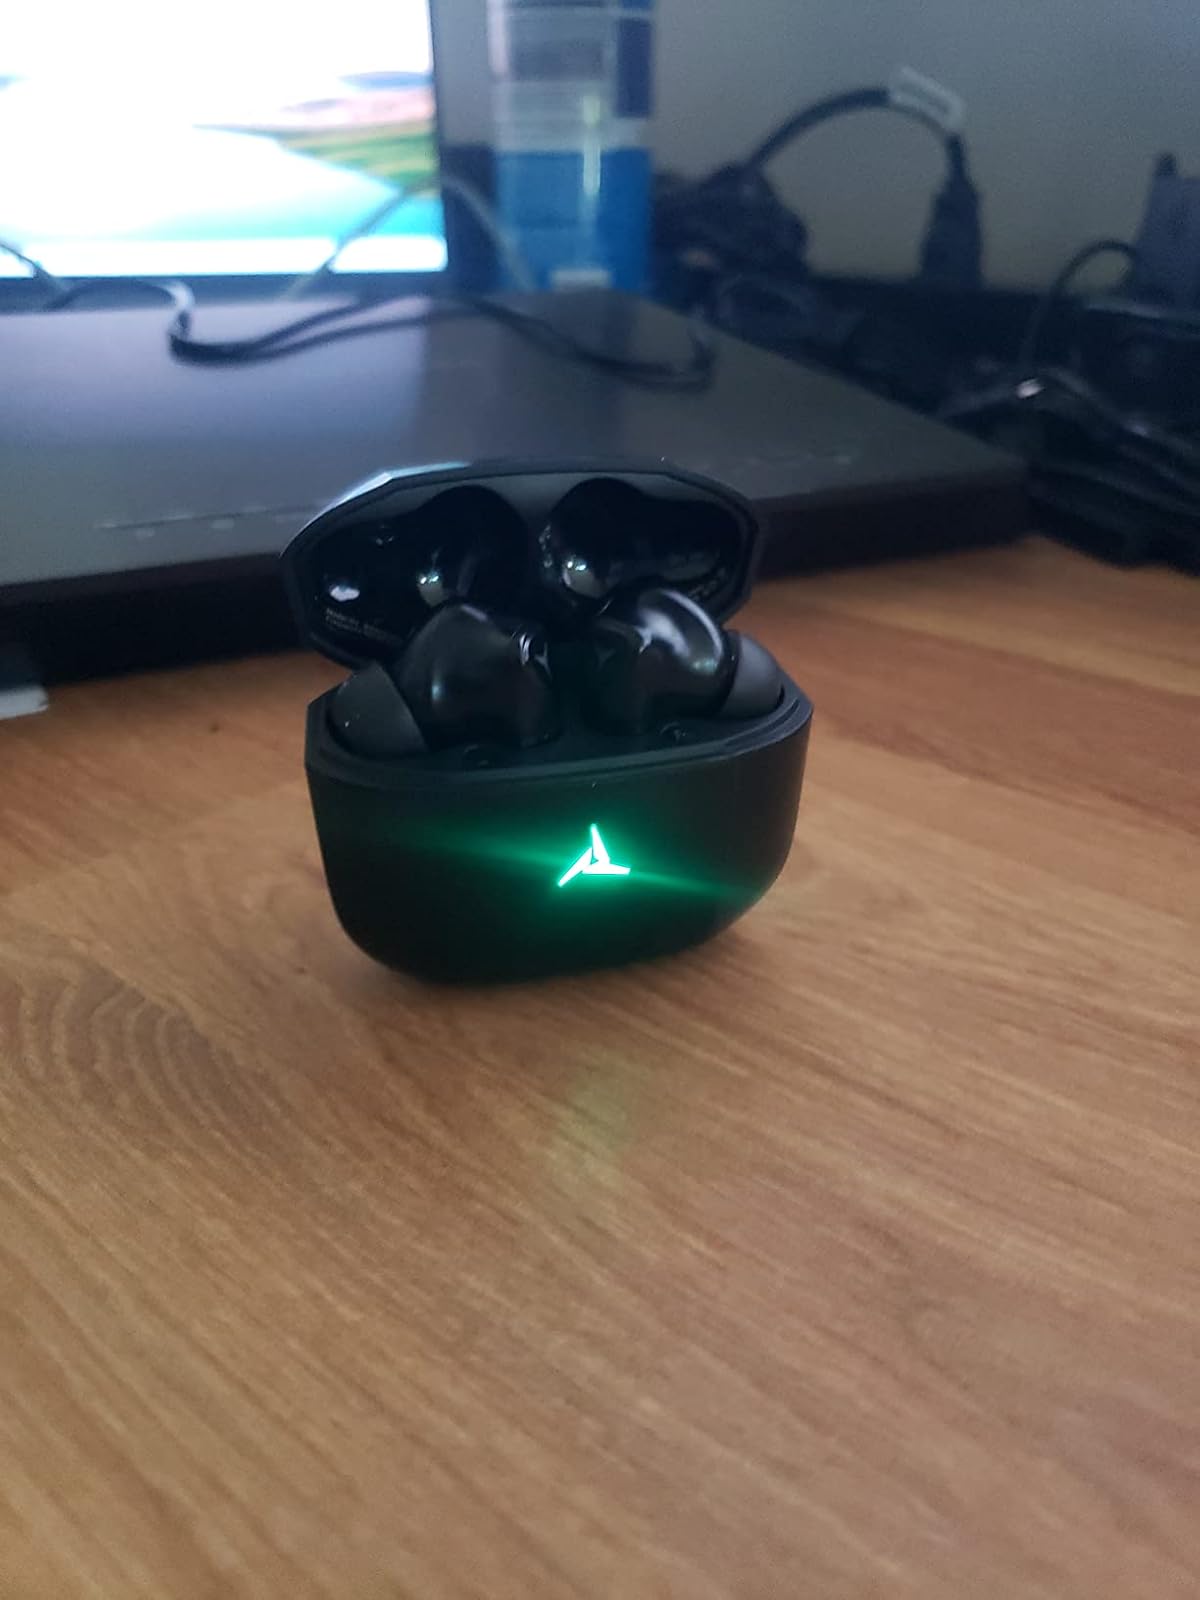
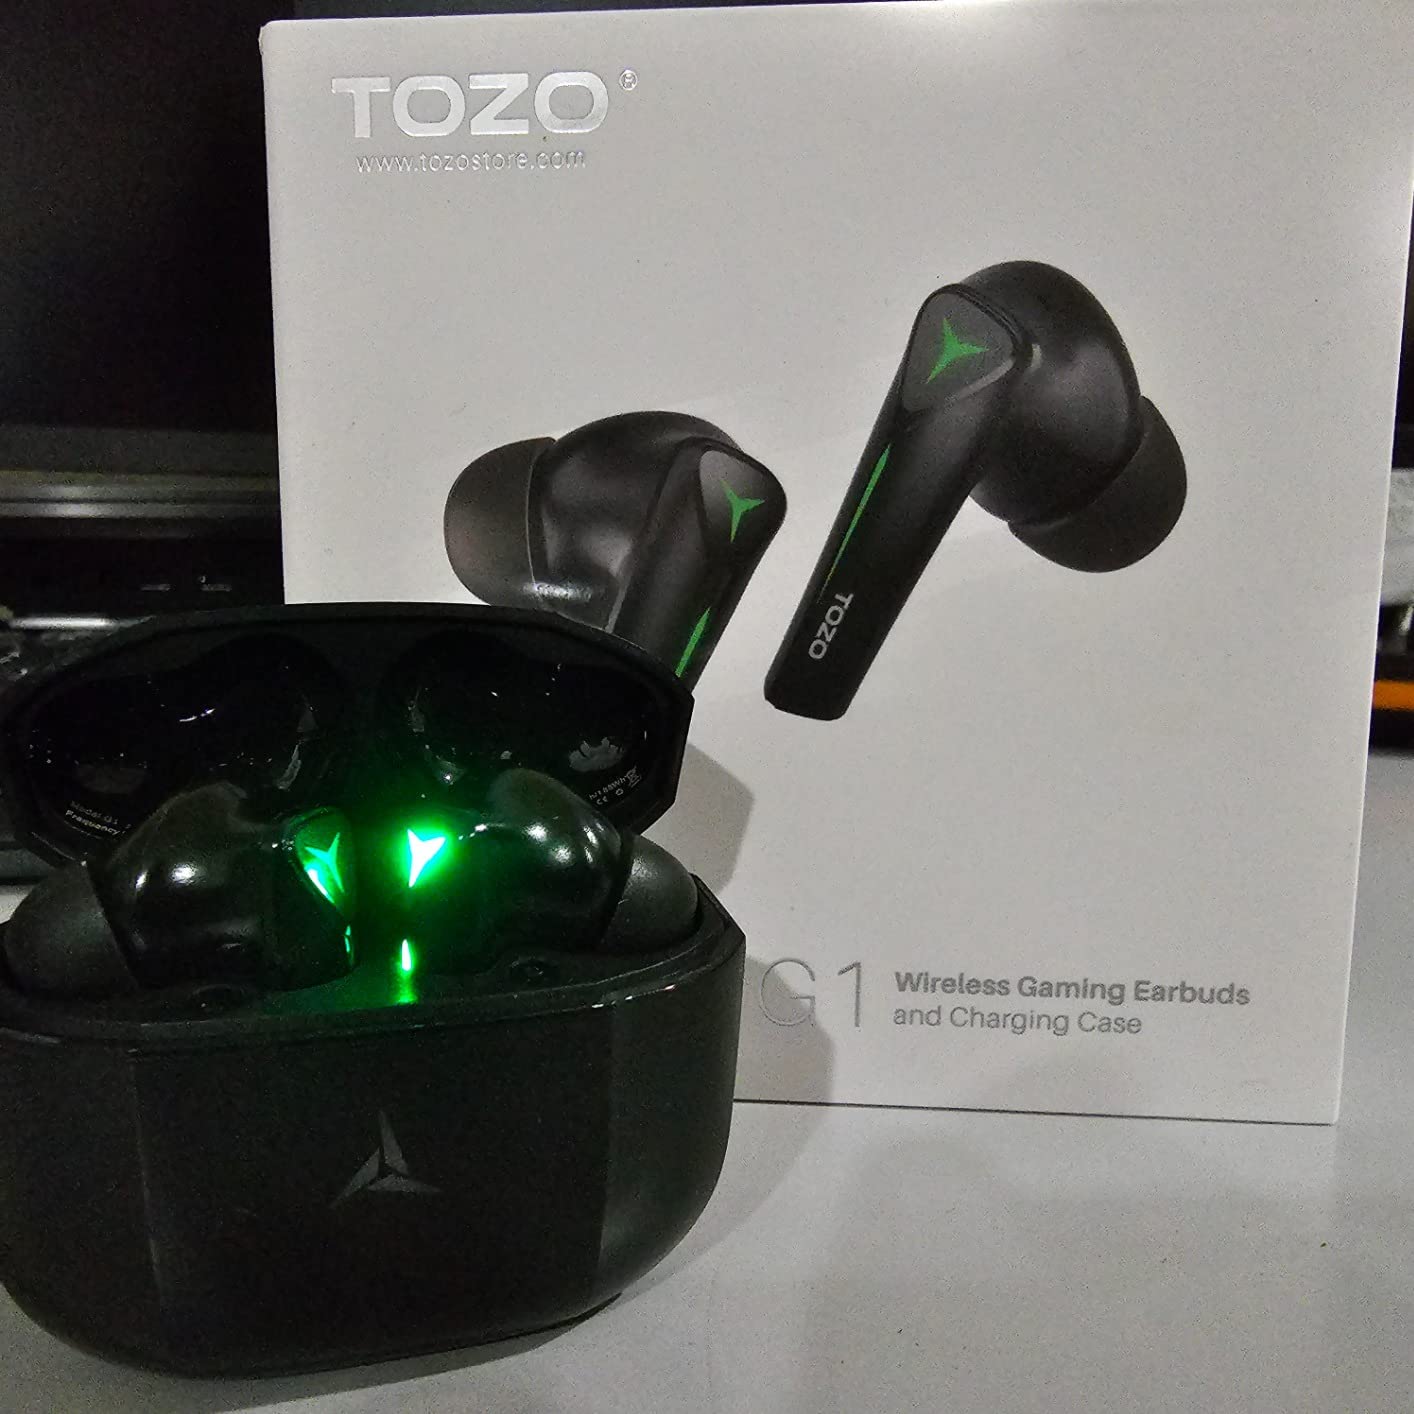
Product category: earbuds
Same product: yes